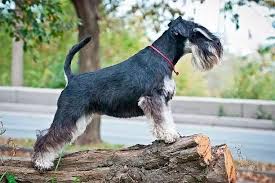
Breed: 220-n000053-standard_schnauzer